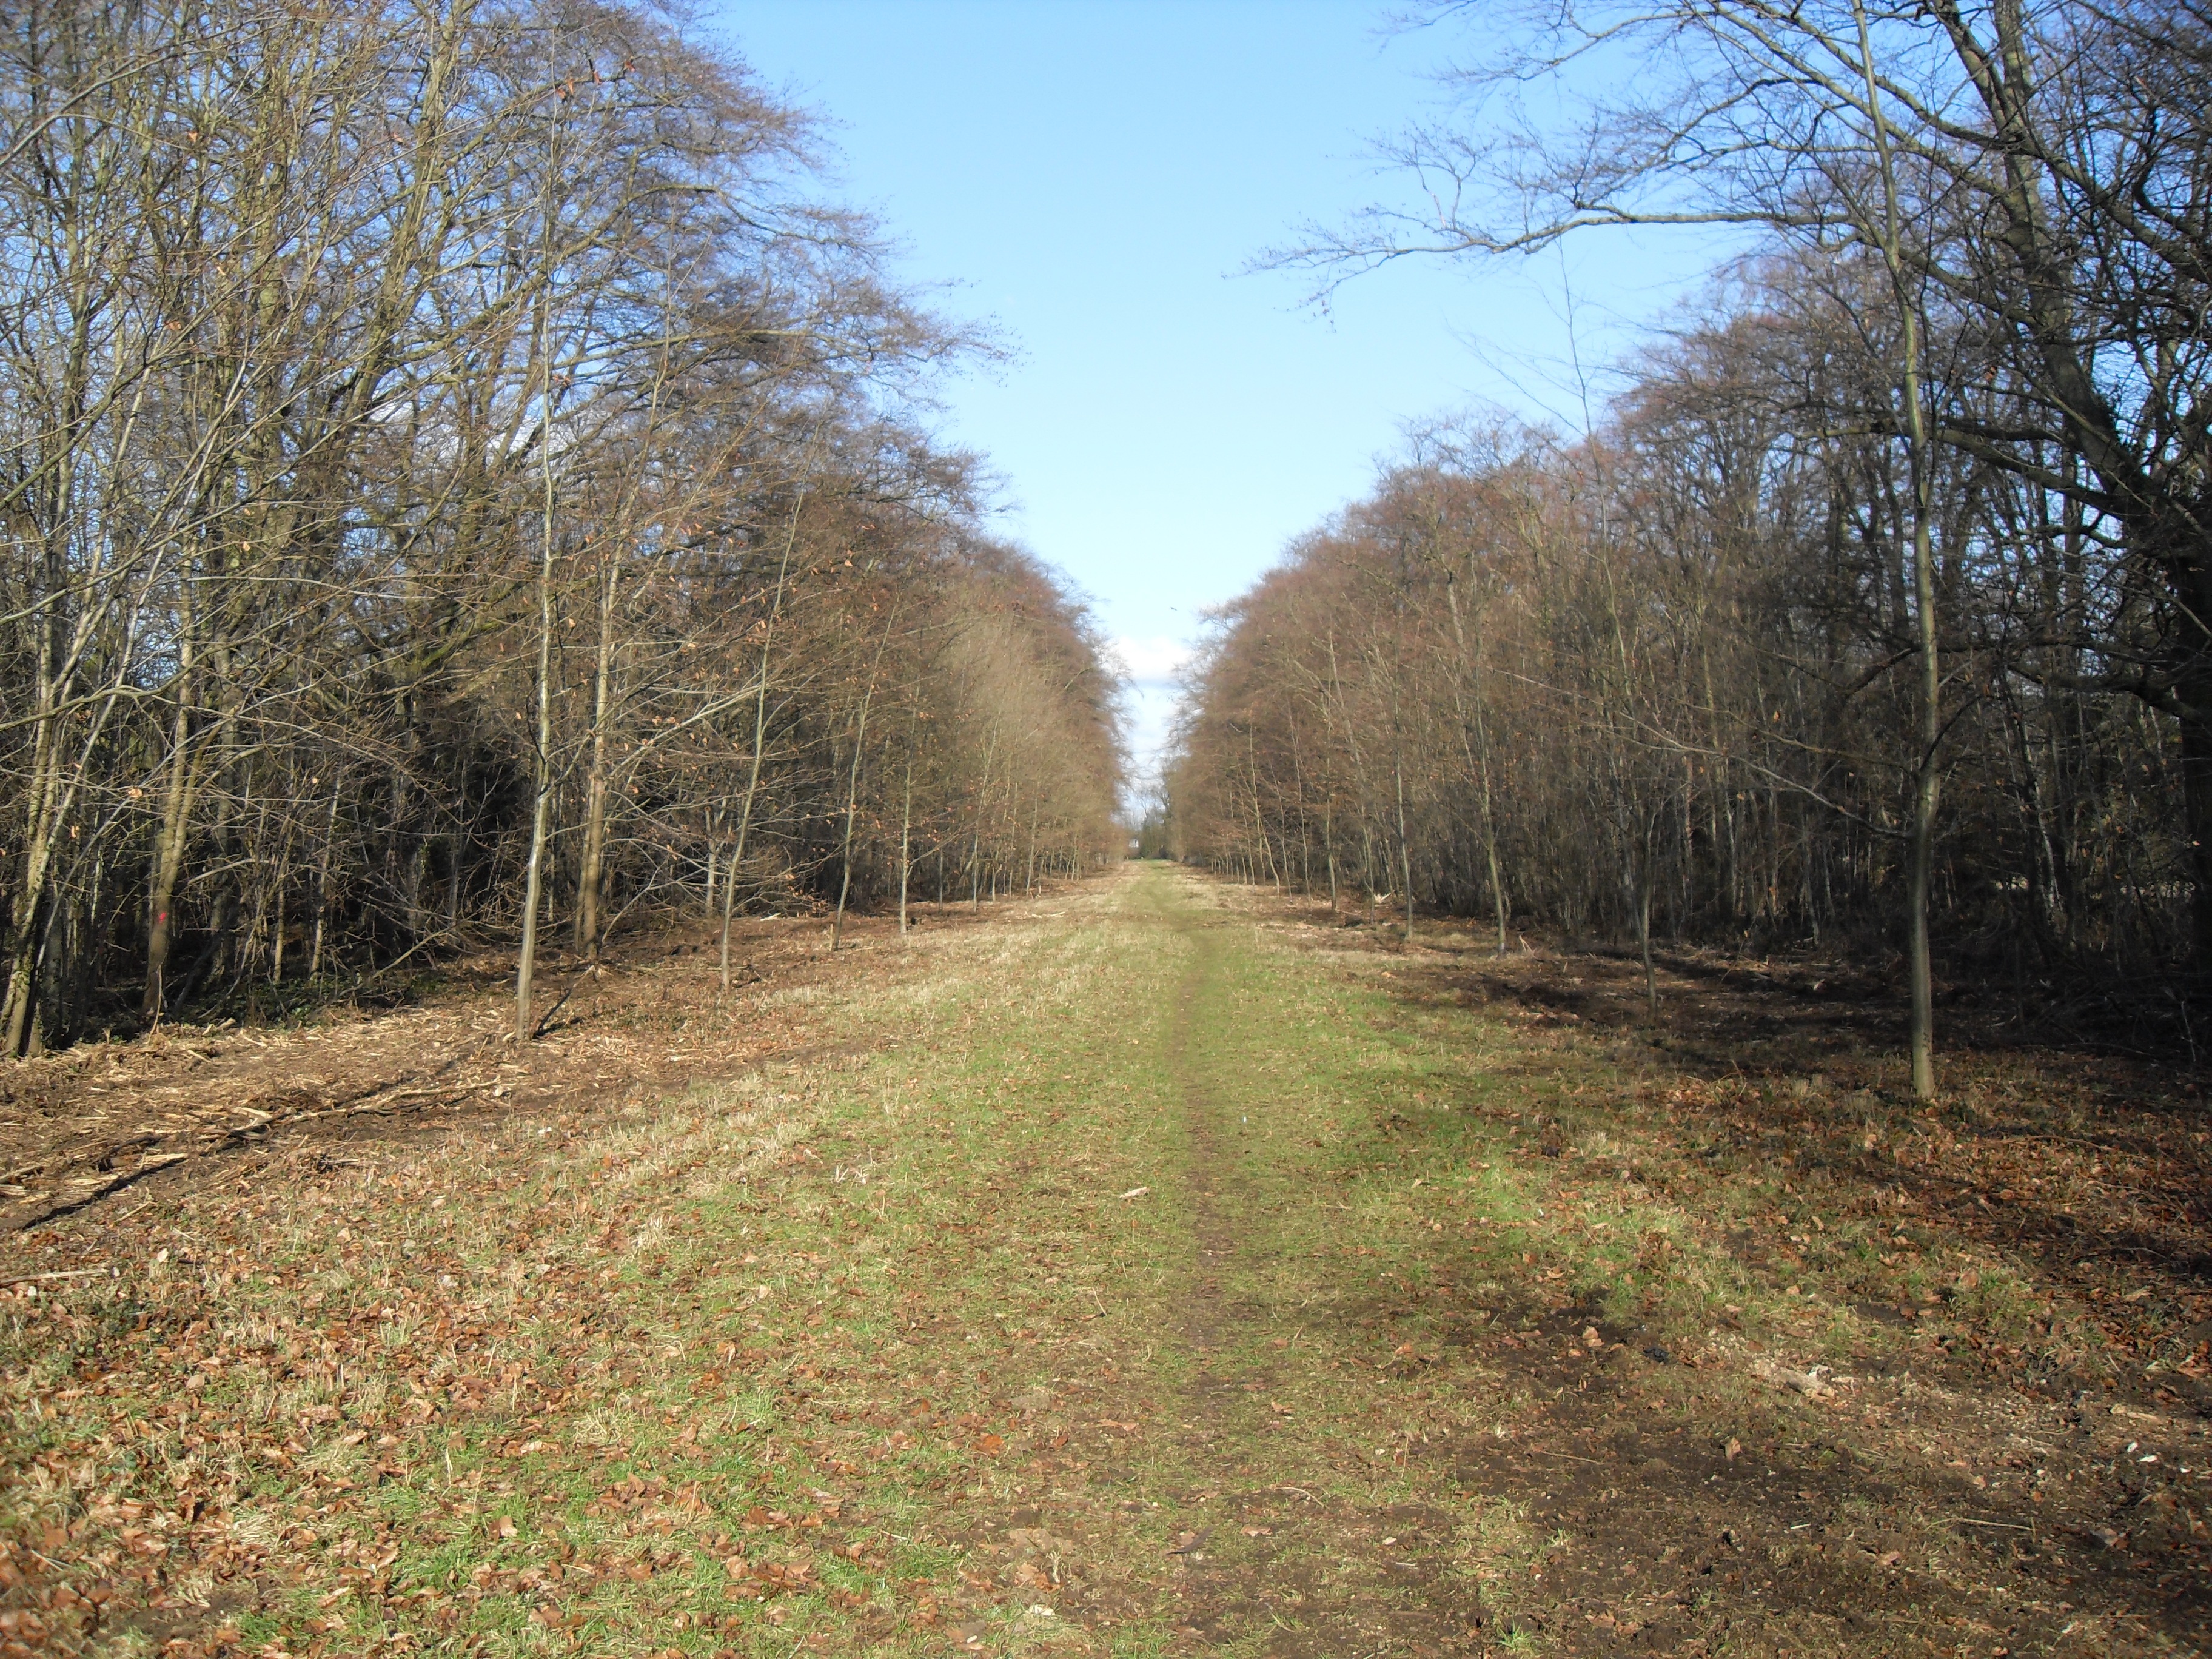
tree, nature, forest, path, grass, wood, trail, meadow, prairie, leaf, walk, autumn, season, waterway, trees, woodland, habitat, ecosystem, rural area, natural environment, woody plant